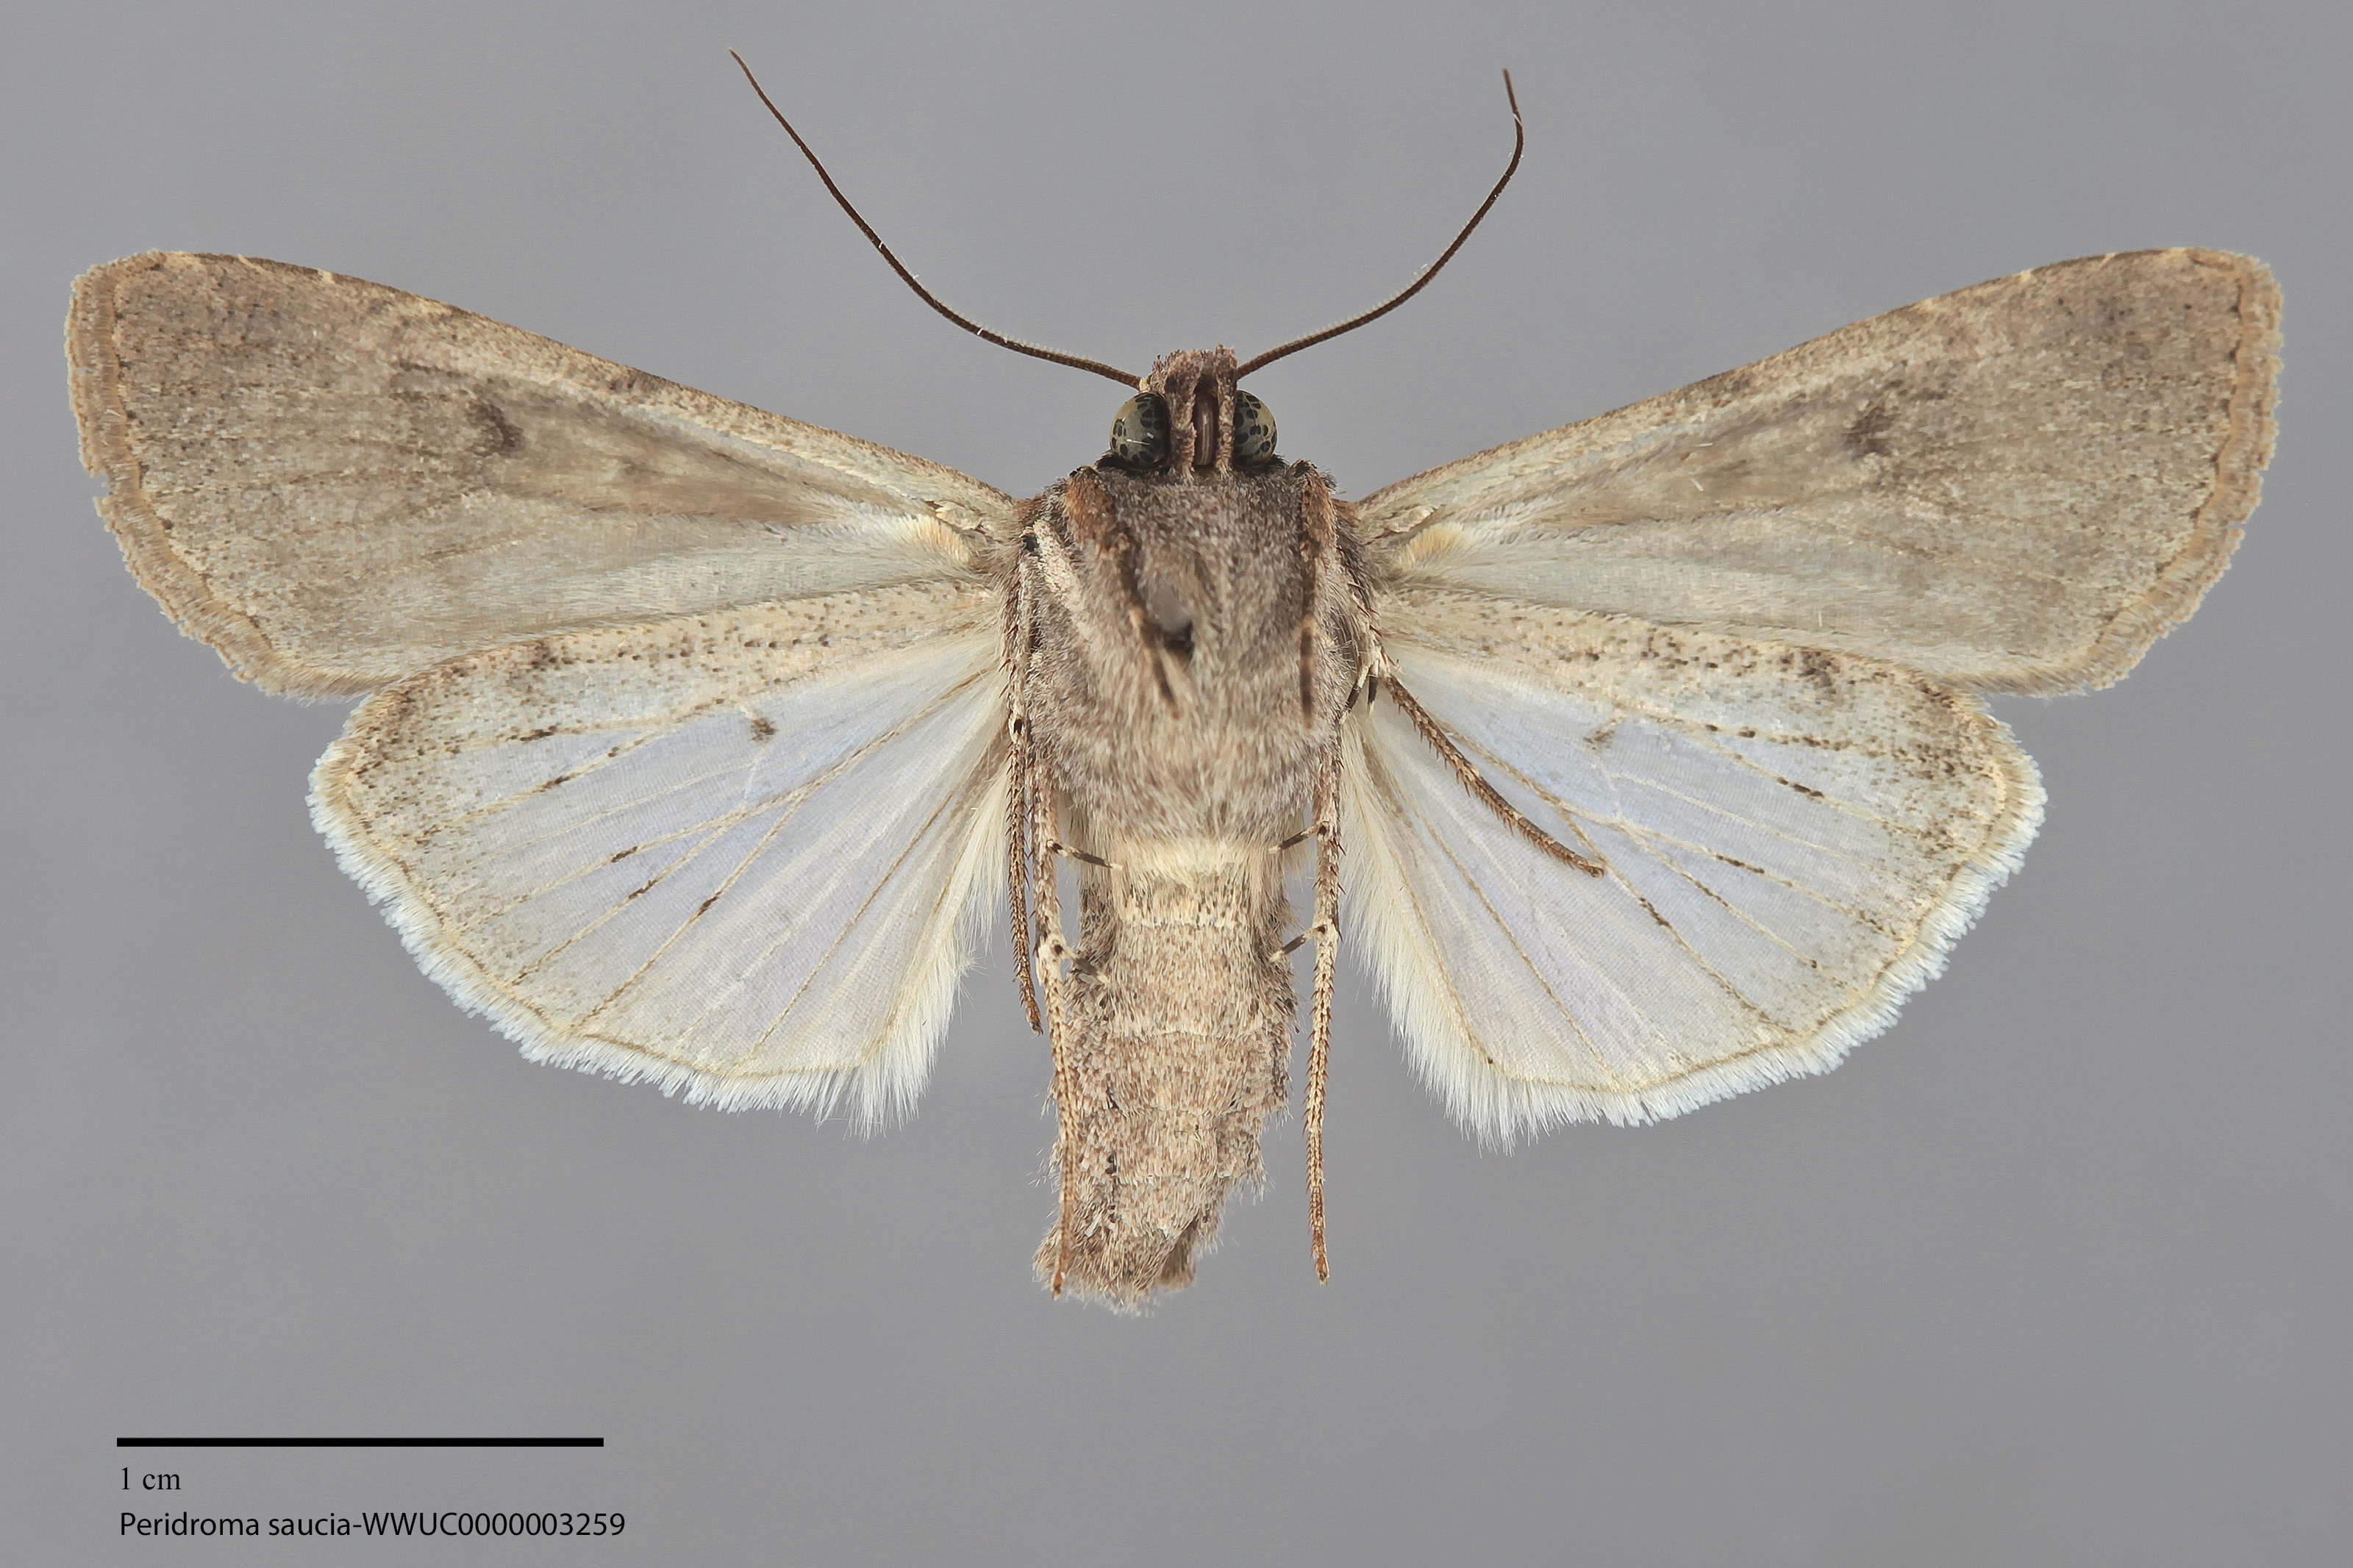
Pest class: cutworms